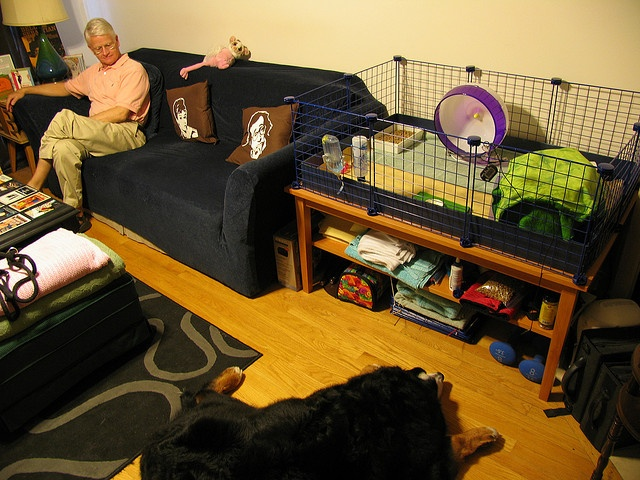
a man sitting on a couch with his legs crossed
A man sits on a couch while a dog lies on the floor.
A small animal cage sitting on a table while a dog lays on the floor and a person sits on the sofa.
A man is sitting on the couch while the dog lays down
A living room has a large animal cage in it.